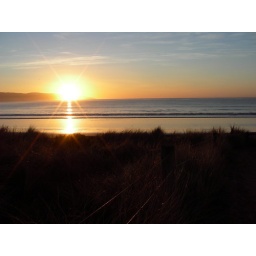
After a chilly night sleeping in a van by the beach all is forgotten with a simply beautiful sunrise.